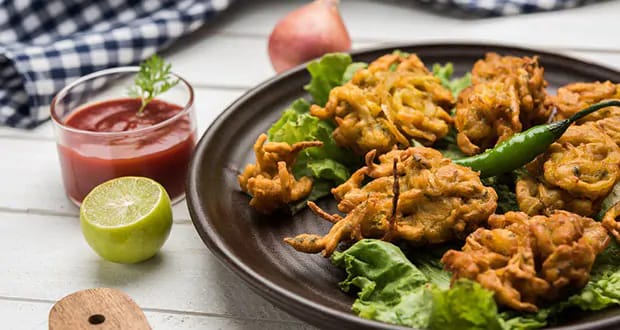
Dish: pakode